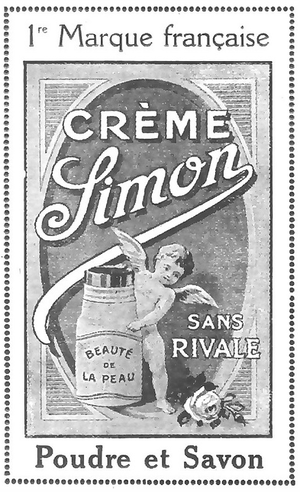
Crème Simon est une marque de cosmétique française fondée en 1860, à Lyon, par Joseph Simon. Dans les années 1900, elle est la marque française de cosmétique numéro 1, la 1ʳᵉ crème de beauté stable et la 1ʳᵉ crème à être vendue en grands magasins. Au sommet de sa popularité, la Crème Simon est vendue de New York à Moscou jusqu’en Extrême-Orient et a conquis le cœur de nombreuses femmes. Crème Simon propose aujourd’hui une gamme premium de soins naturels adaptés à chaque saison.